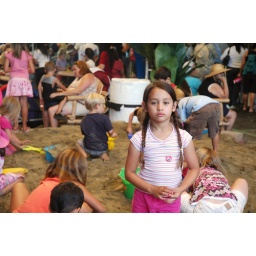
I'm done here. The philistine in the orange shirt just sat on my sand sculpture.